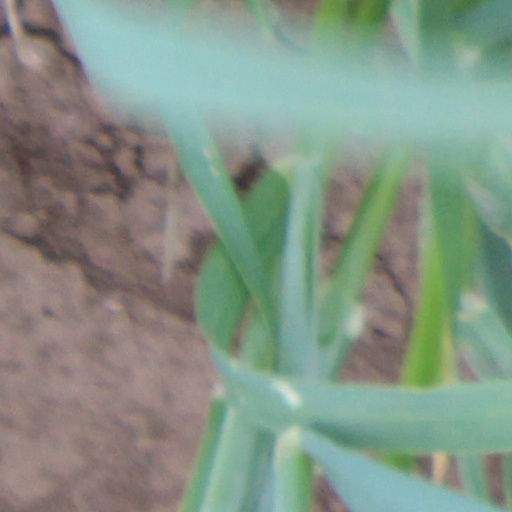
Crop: wheat